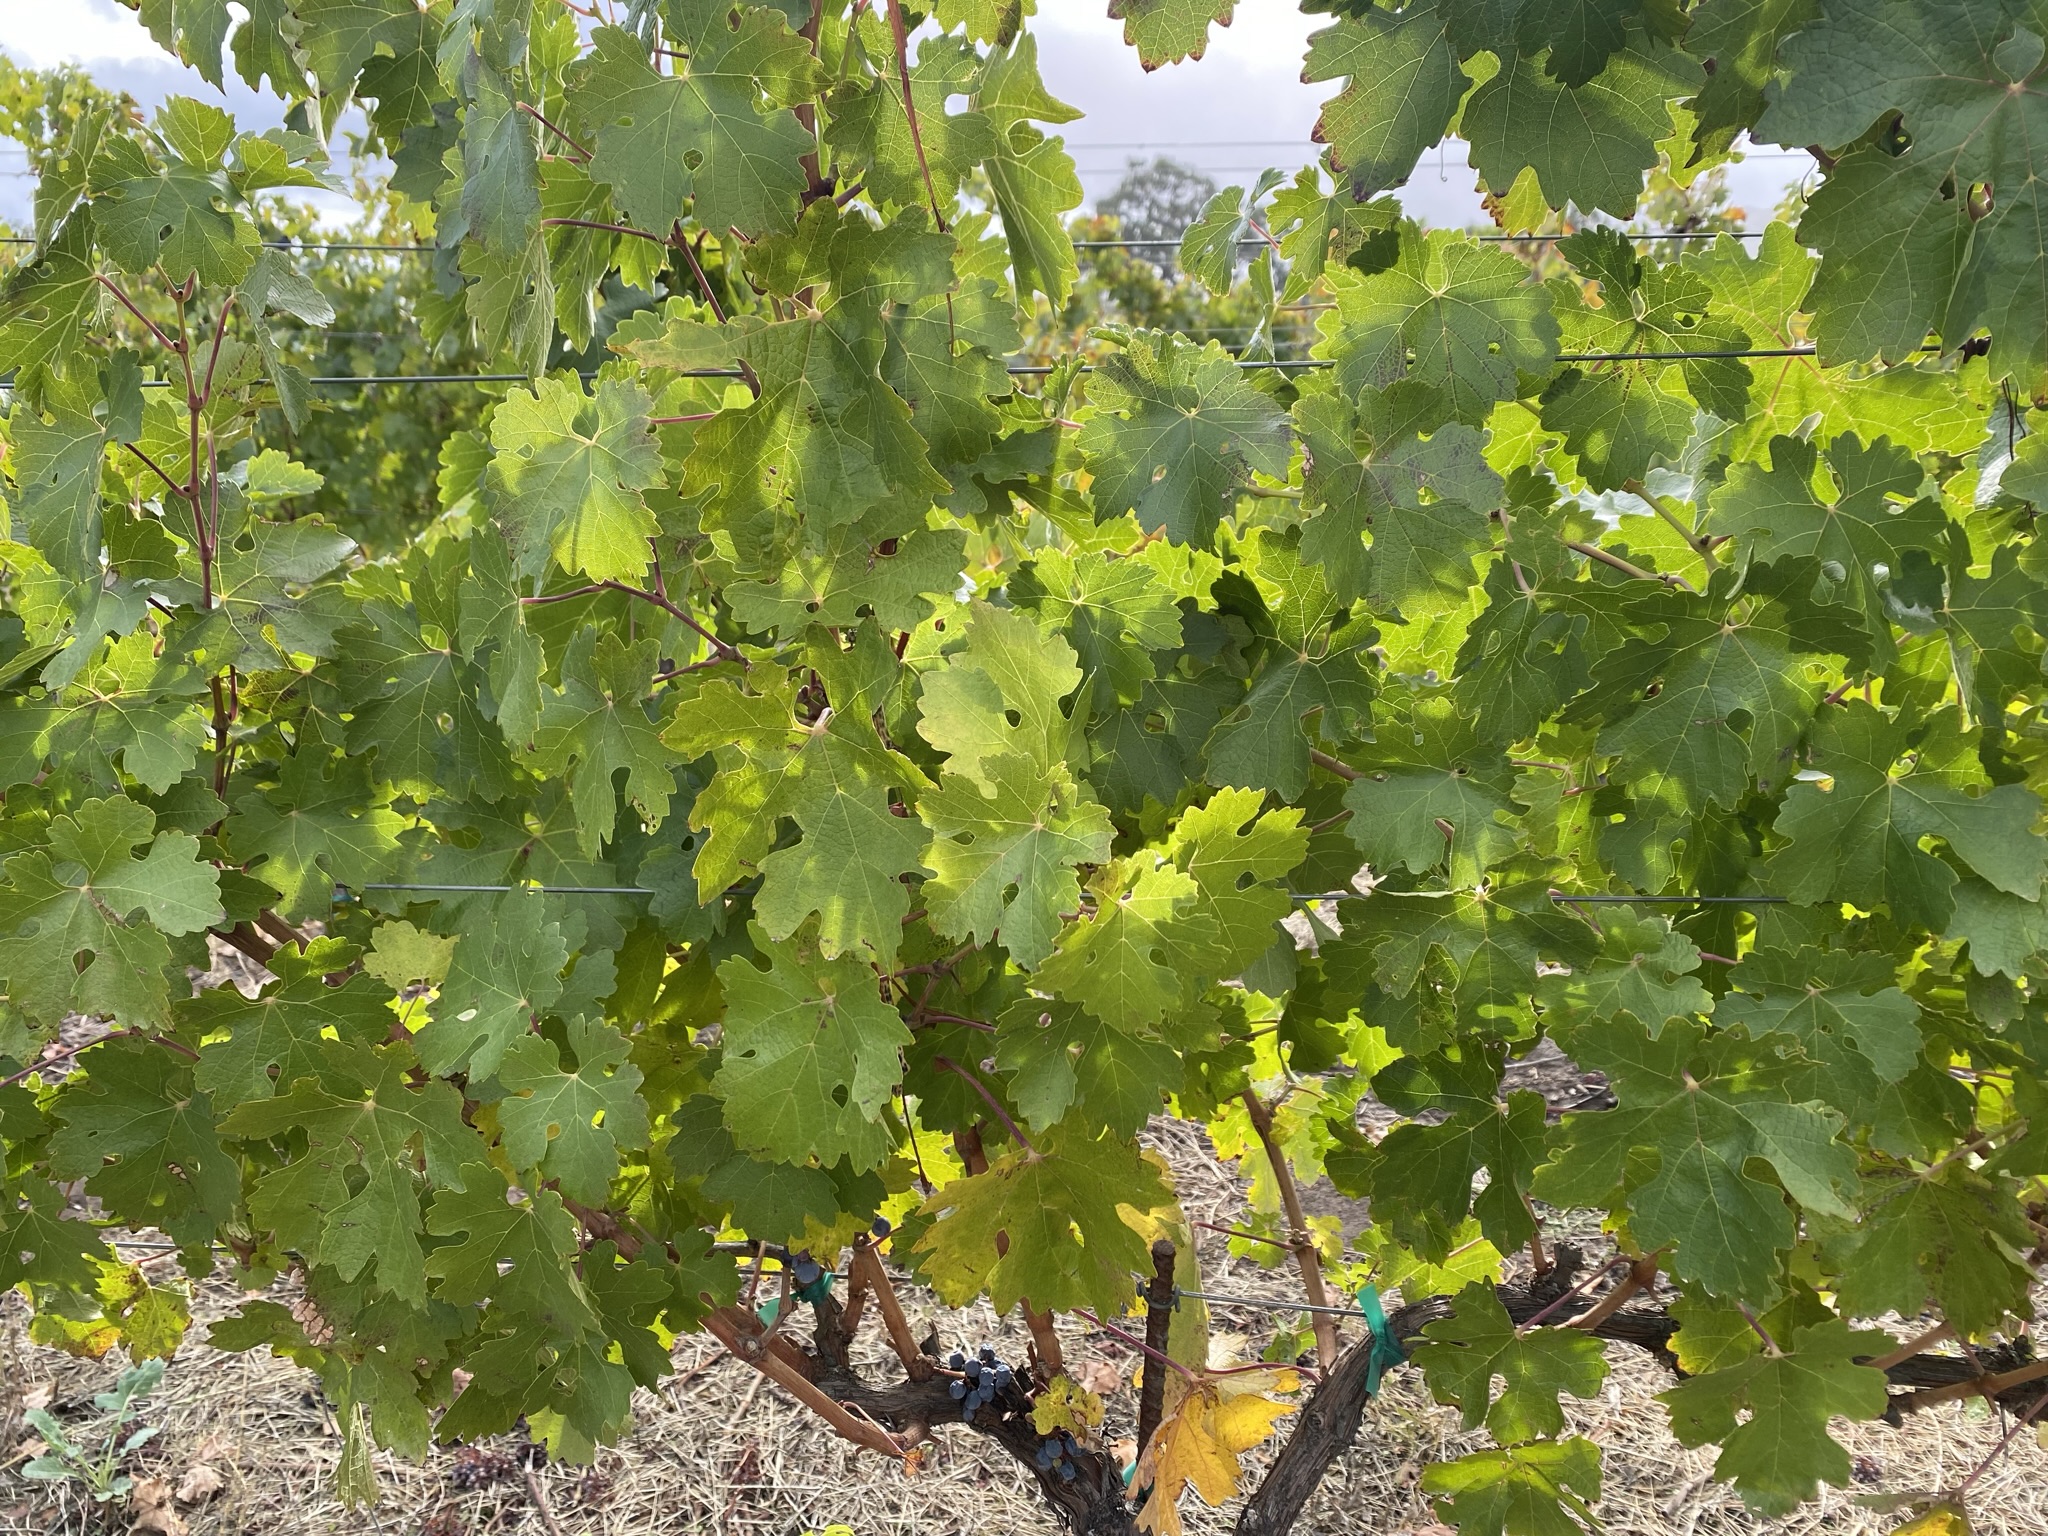
Label: No Virus